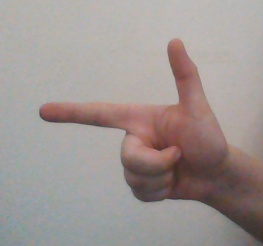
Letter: yaa